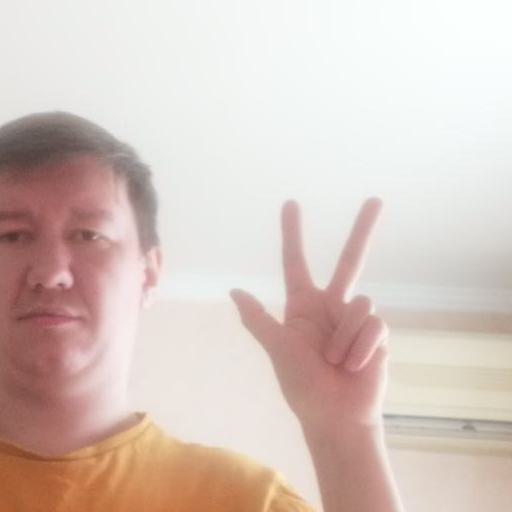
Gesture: three2